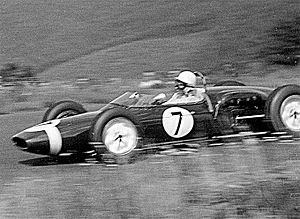
Stirling Moss
Moss på Nürburgring i 1961
Sir Stirling Moss OBE var en engelsk racerkører.